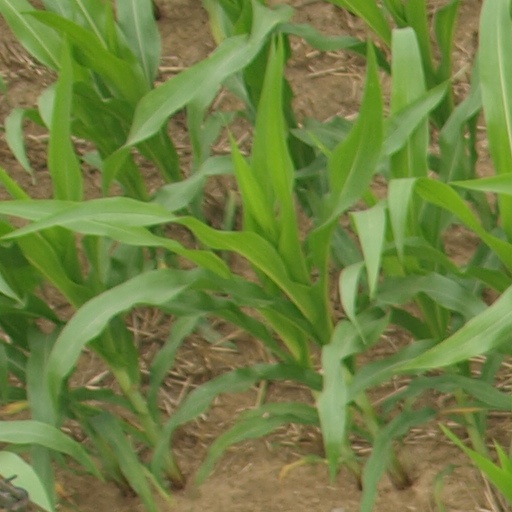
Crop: maize; corn